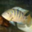
Label: aquarium_fish